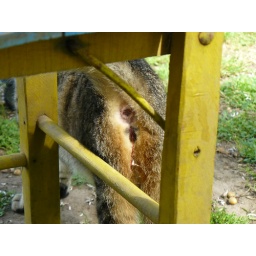
the black dog eventually came over and &amp;quot;cleaned&amp;quot; that up for her. it's nice to have friends.